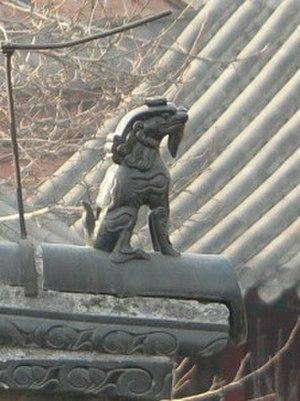
Photographie d'une représentation de Chaofeng. 中文: 嘲风。
Les neuf fils du dragon ou neuf dragons sont des créatures de la mythologie chinoise. On retrouve certains d'entre eux comme protecteurs sur la majorité des édifices impériaux ou religieux dans tout le monde chinois.